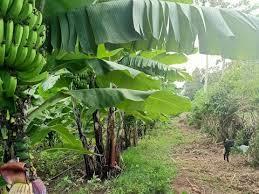
Migomba ya ndizi, yenye matawi ya rangi ya kijani kibichi inaonekana ikiwa imepandwa kwa shamba. Chini yake kuna mimea ingine imemea labda ni kwekwe ambayo pia ni ya rangi ya kijani kibichi.